Conrad Williams (athlete)

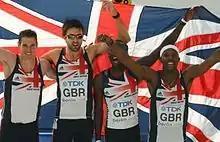
Conrad Williams (right) with the GB 4 × 400 m team at the World Championships in 2009

Conrad Williams (born 20 March 1982) is a British former track and field sprinter who competed in the 400 metres and 4 × 400 m relay. He participated in the 2012 Summer Olympics.